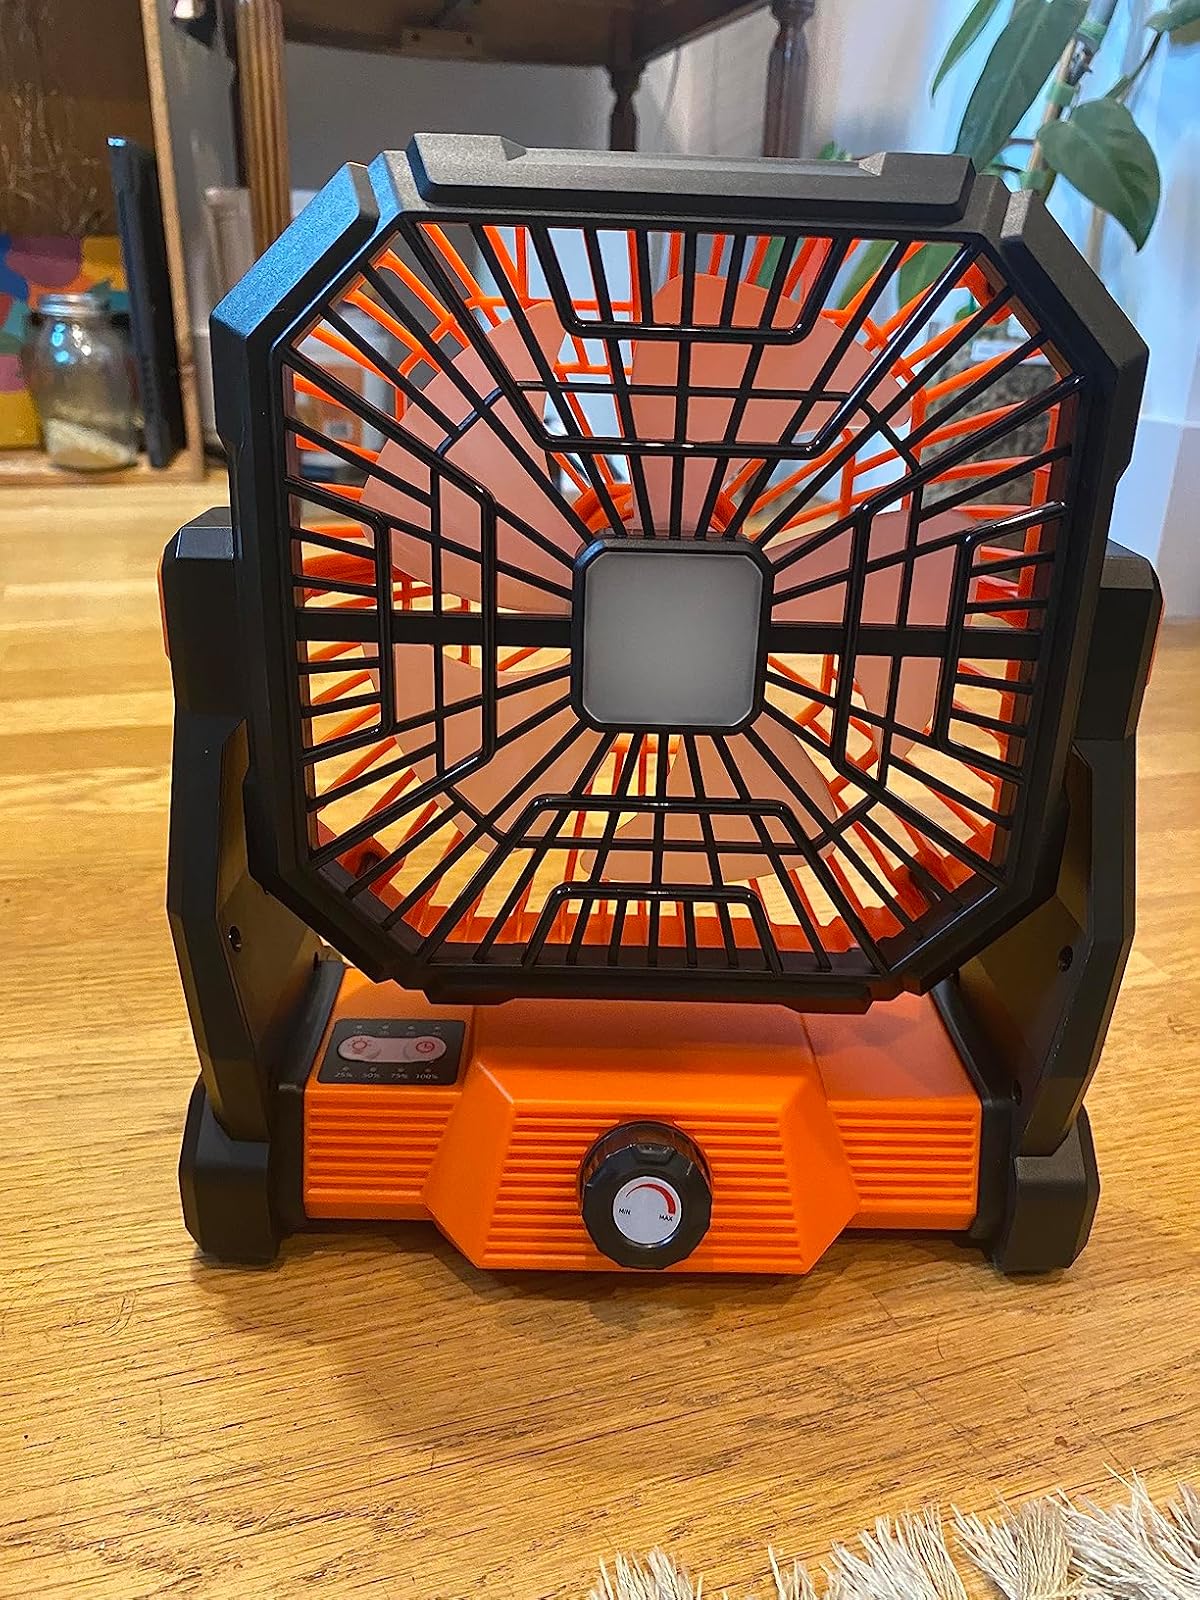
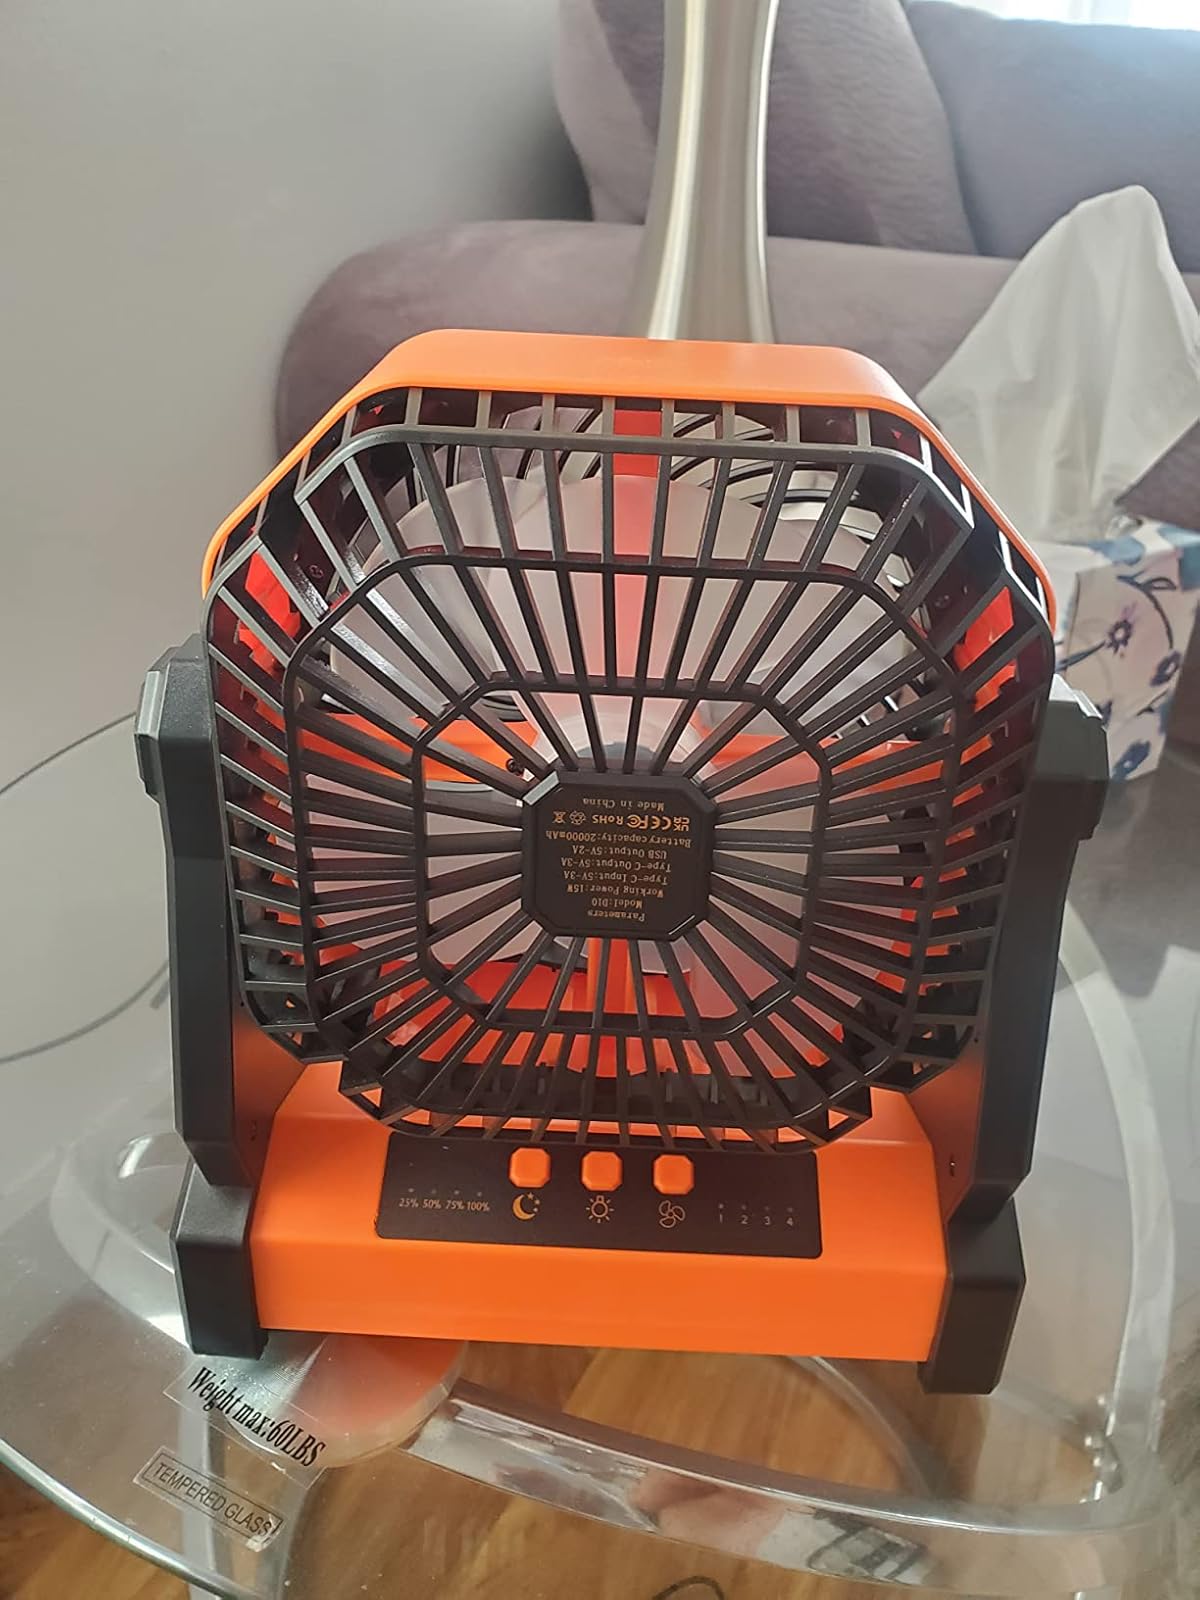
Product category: lantern
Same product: no